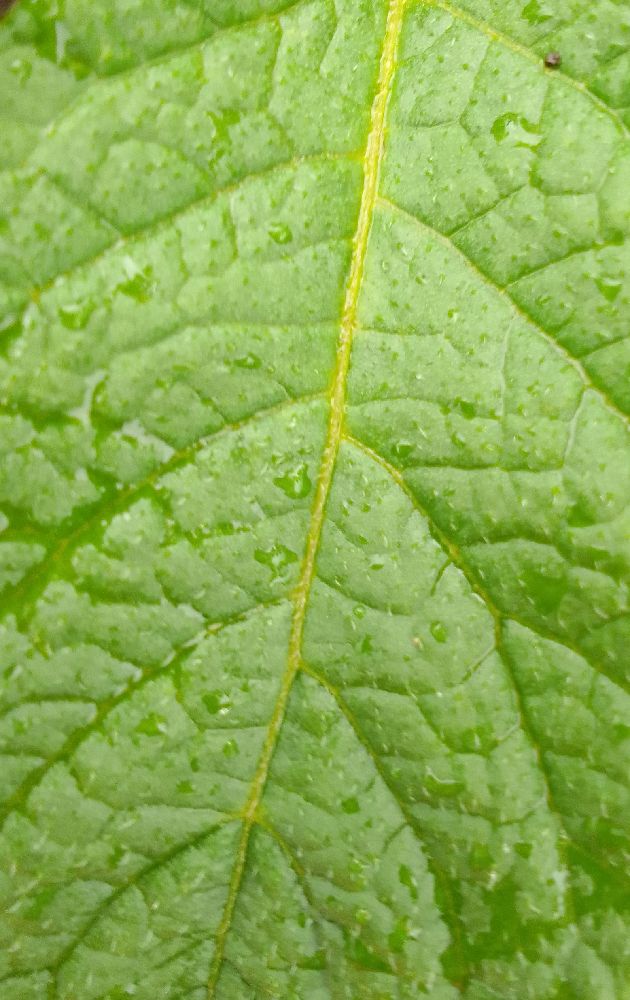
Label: Healthy